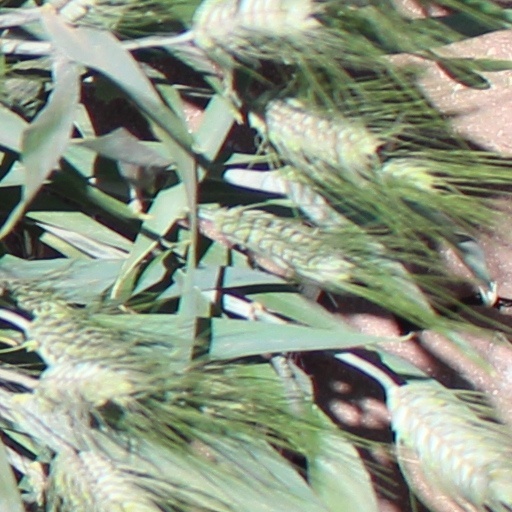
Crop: wheat